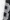
Number: 8